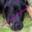
Label: dog